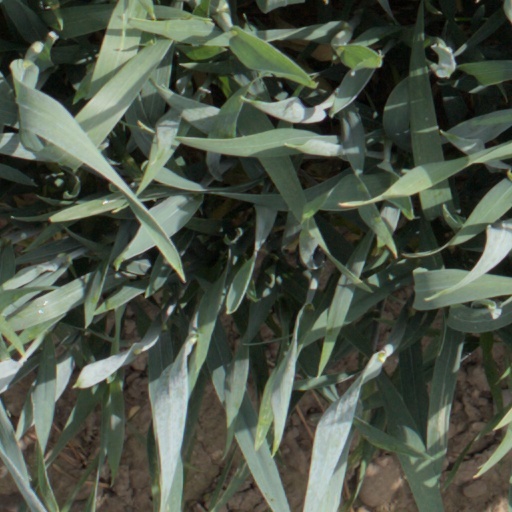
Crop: wheat